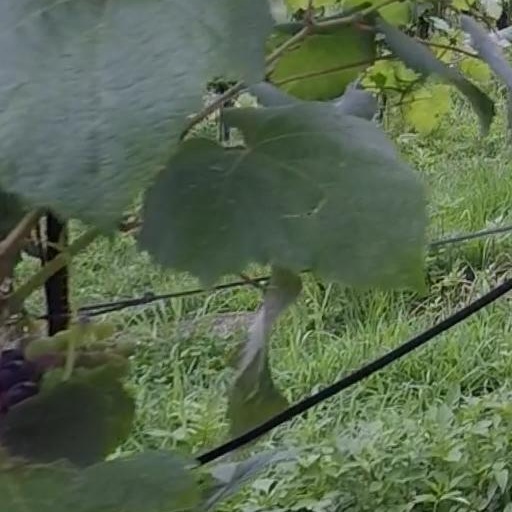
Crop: grape